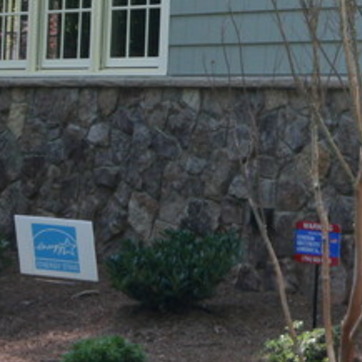
Material: stone